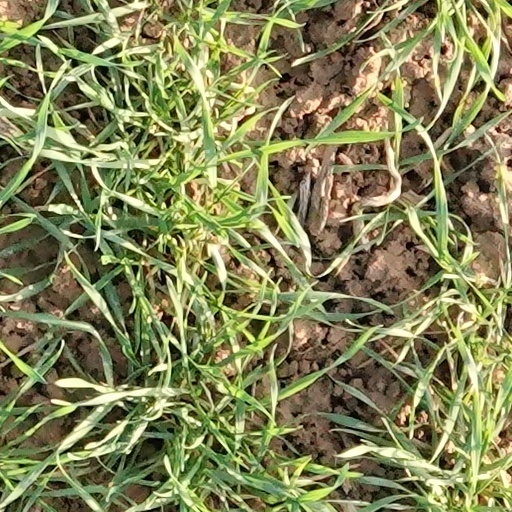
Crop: wheat